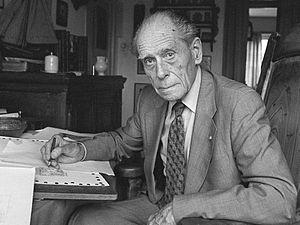
Anton Franciscus Pieck, né le 19 avril 1895 à Den Helder et mort le 25 novembre 1987 à Overveen est artiste peintre, illustrateur néerlandais.